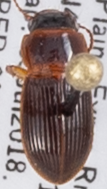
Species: Cratacanthus dubius
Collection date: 2018-07-05
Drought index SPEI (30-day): -0.198
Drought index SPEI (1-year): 0.06
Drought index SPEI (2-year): -0.46